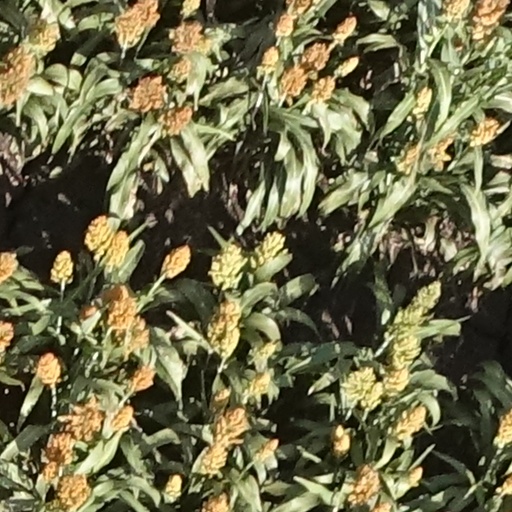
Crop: sorghum